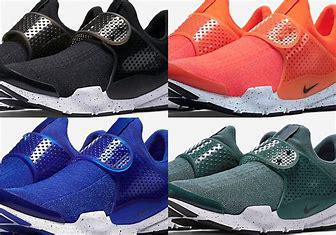
Brand: Nike
Model: Sock Dart